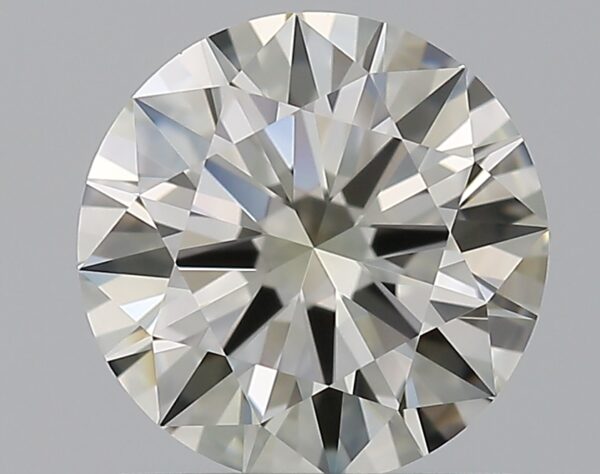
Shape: round
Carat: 1
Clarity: VVS2
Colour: L
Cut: EX
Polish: EX
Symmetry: EX
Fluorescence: ST
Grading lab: GIA
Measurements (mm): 6.5 x 6.52 x 3.88